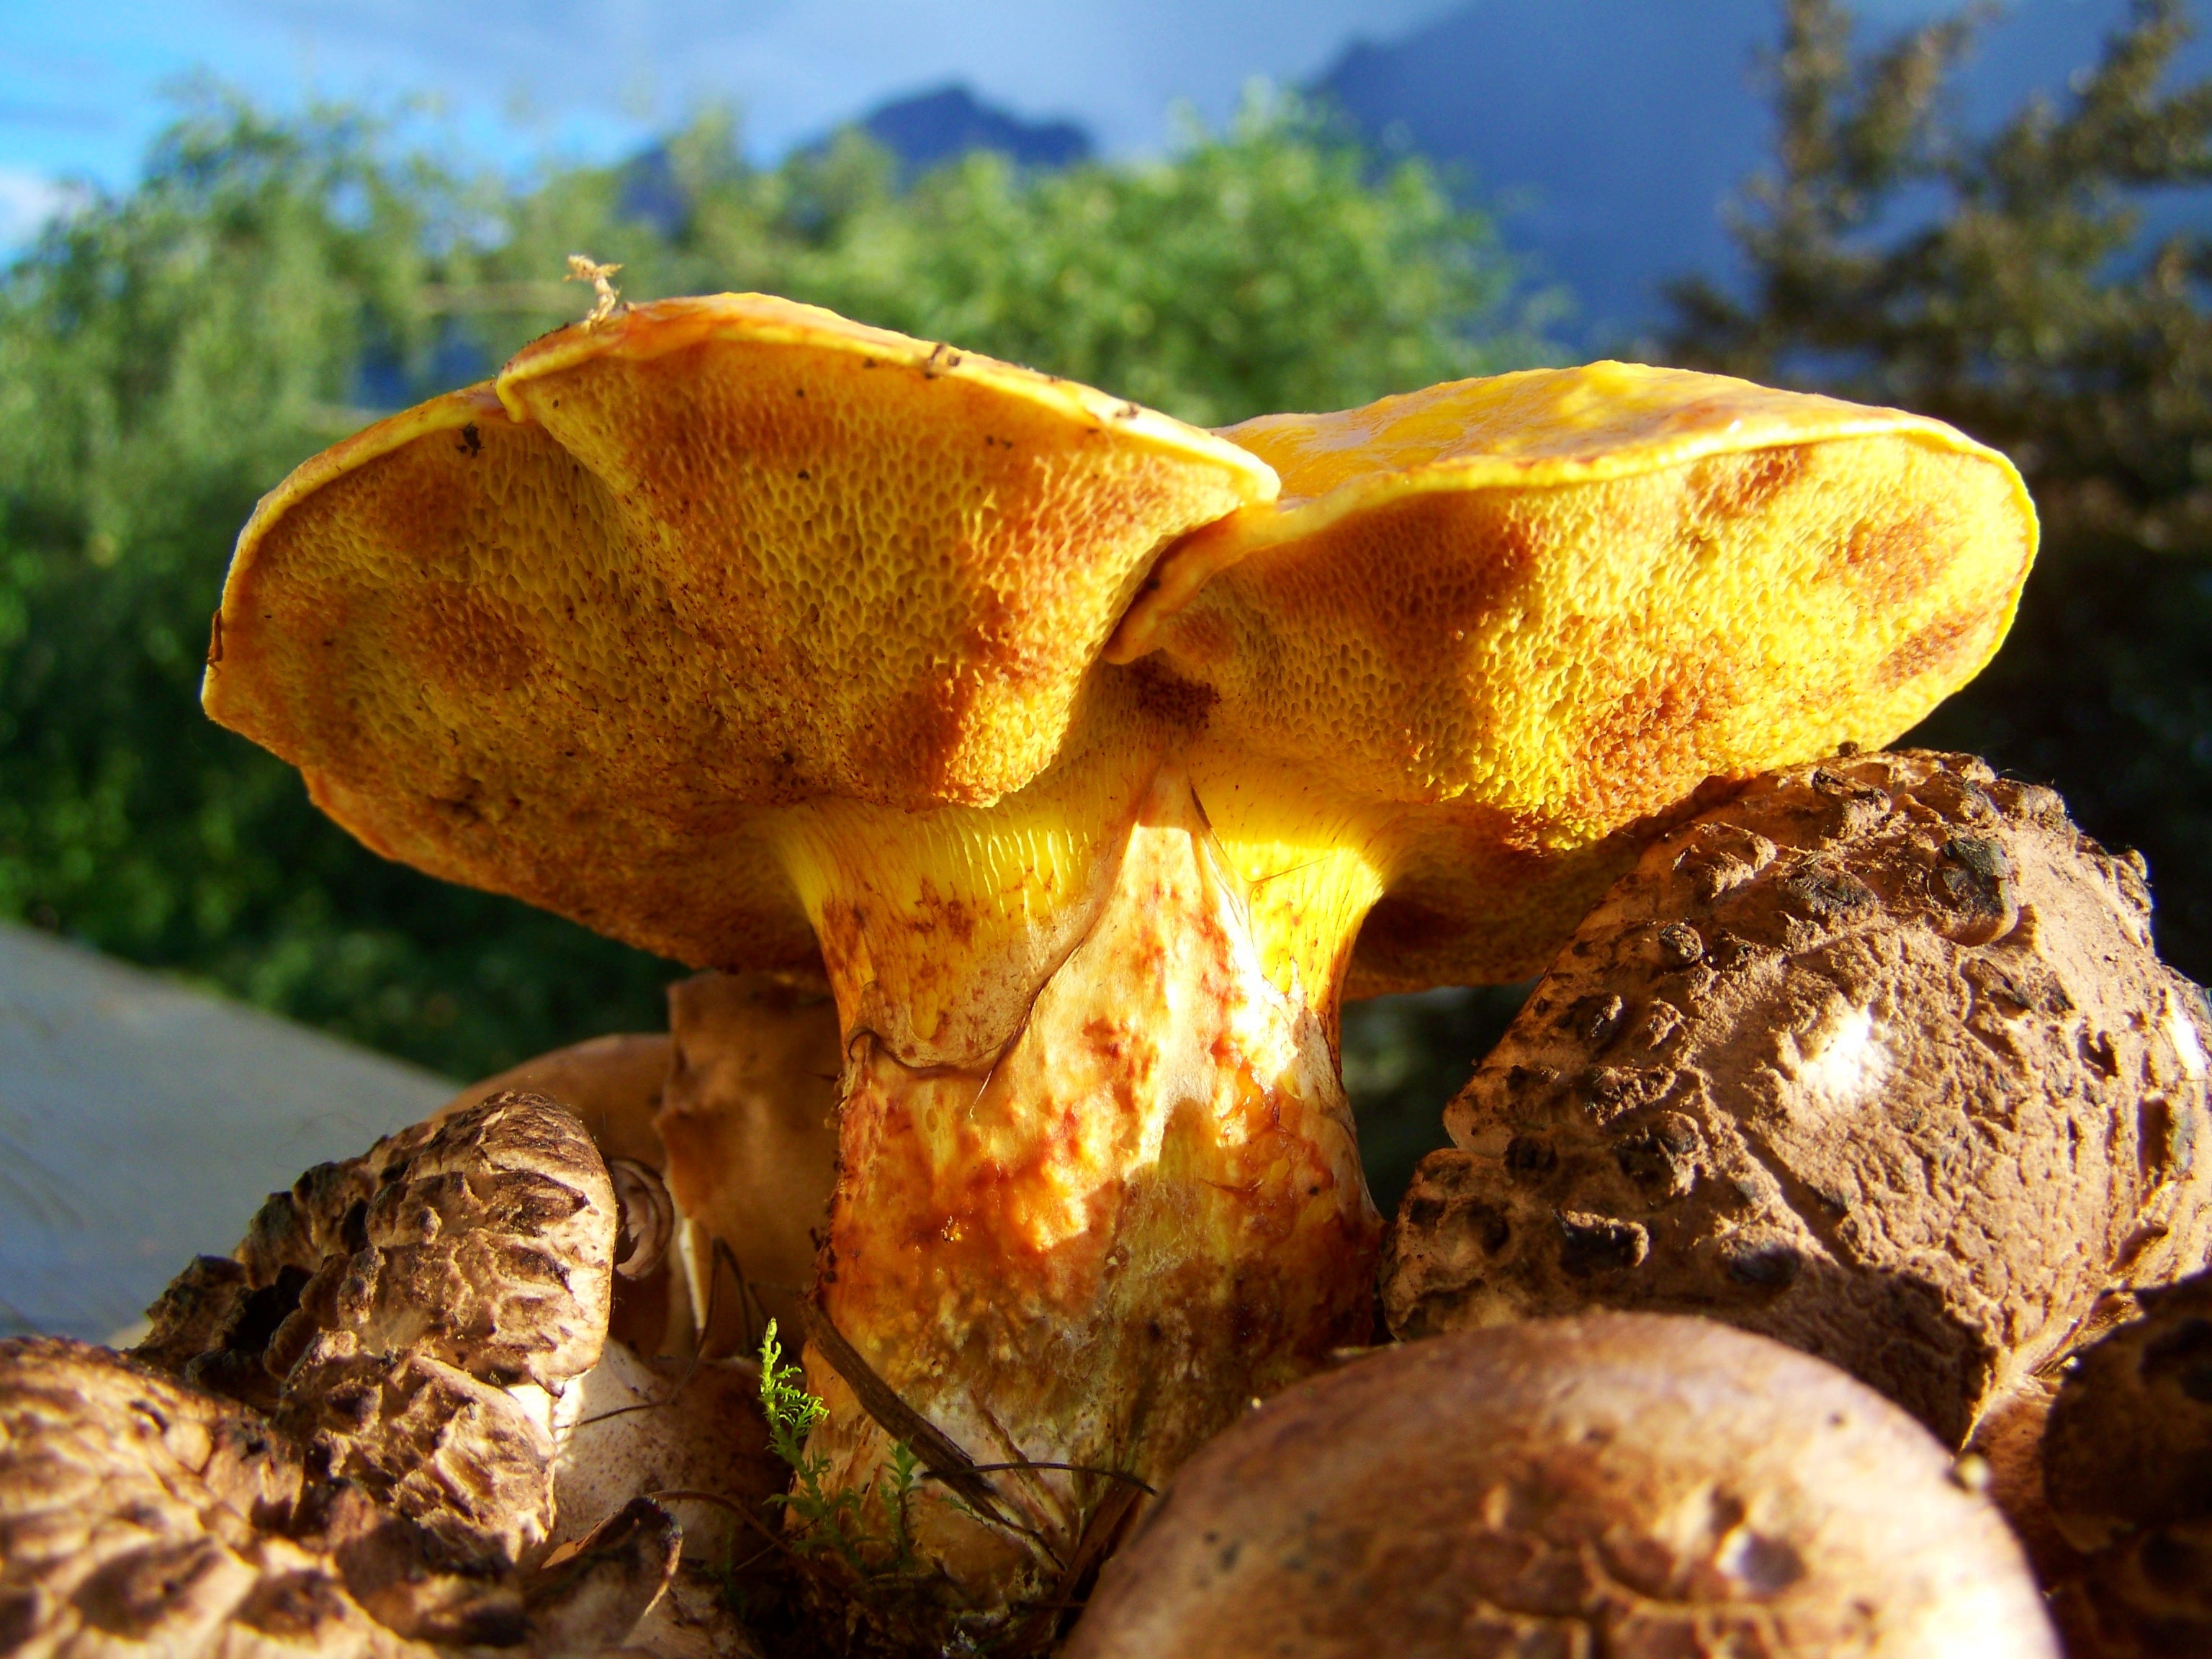
produce, autumn, mushroom, fungus, fungi, bolete, mixed, macro photography, matsutake, yellow brown, edible mushroom, medicinal mushroom, agaricomycetes, penny bun